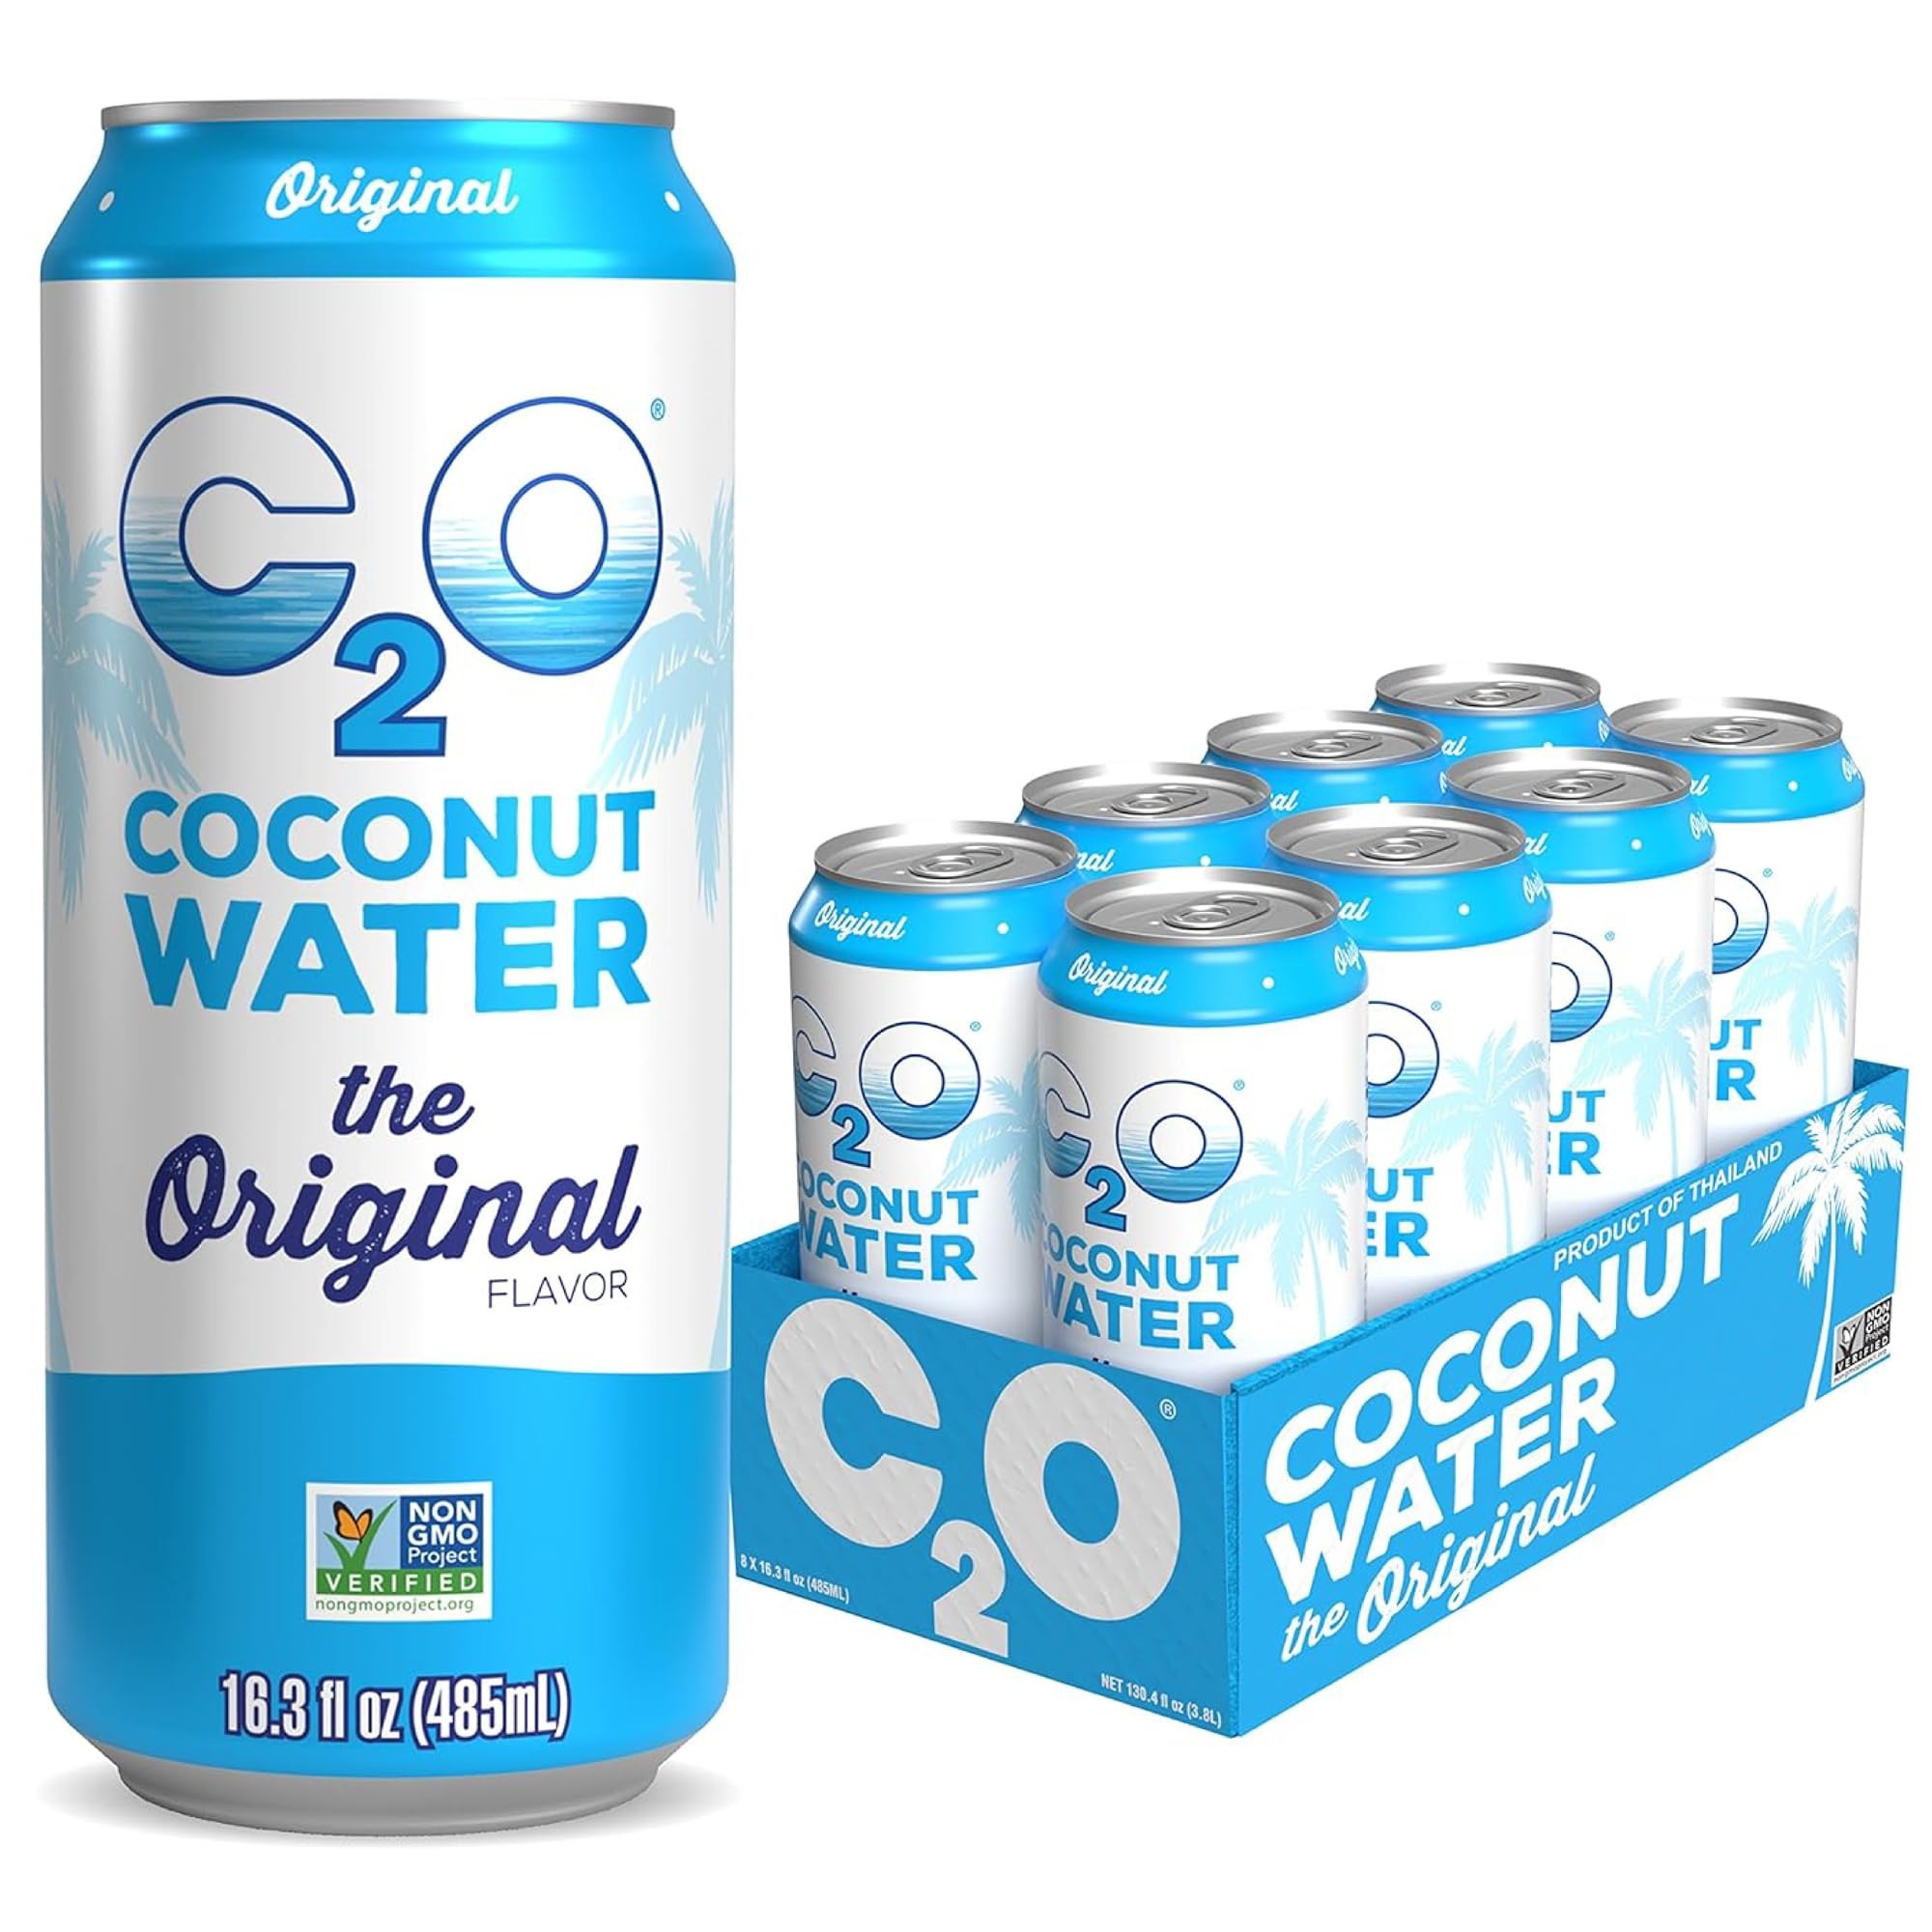
Item Name: C2O - Coconut Water, The Original Flavor (8 Pack) - Made with Fresh Coconut Water - Plant Based - Non GMO - Canned Water - Natural Hydration, Essential Electrolytes, & Potassium - 8 Cans, 16.3 FL OZ
Bullet Point 1: Taste the Difference - Sourced from freshwater coconut groves to produce a signature blend with exceptional flavor and taste. One sip and you will understand what we mean by "Live Rejuvenated!!!"
Bullet Point 2: Hydrate Better - Never from concentrate, plant-based, non-GMO, and packed with essential electrolytes per can so you can conquer thirst naturally and restore balance to your daily routine.
Bullet Point 3: Naturally Flavored - Made with real coconut water to deliver maximum refreshment. Our coconut water contains no artificial ingredients. Taste Paradise!!!
Bullet Point 4: C2O for Any Occasion - With multiple flavors and sizes, we have a coconut water for everyone. Choose from Original, Organic, Pulp, Pineapple, Mango, and more! Perfect for smoothies, on-the-go, and post-workout recovery.
Bullet Point 5: Why C2O? - Along with our Co-Op of farmers, we are dedicated to producing the finest coconuts in the world. We care about sustainability and are focused on developing thriving communities that support our farmers and their families.
Value: 130.4
Unit: Fl Oz

Price: 35.11